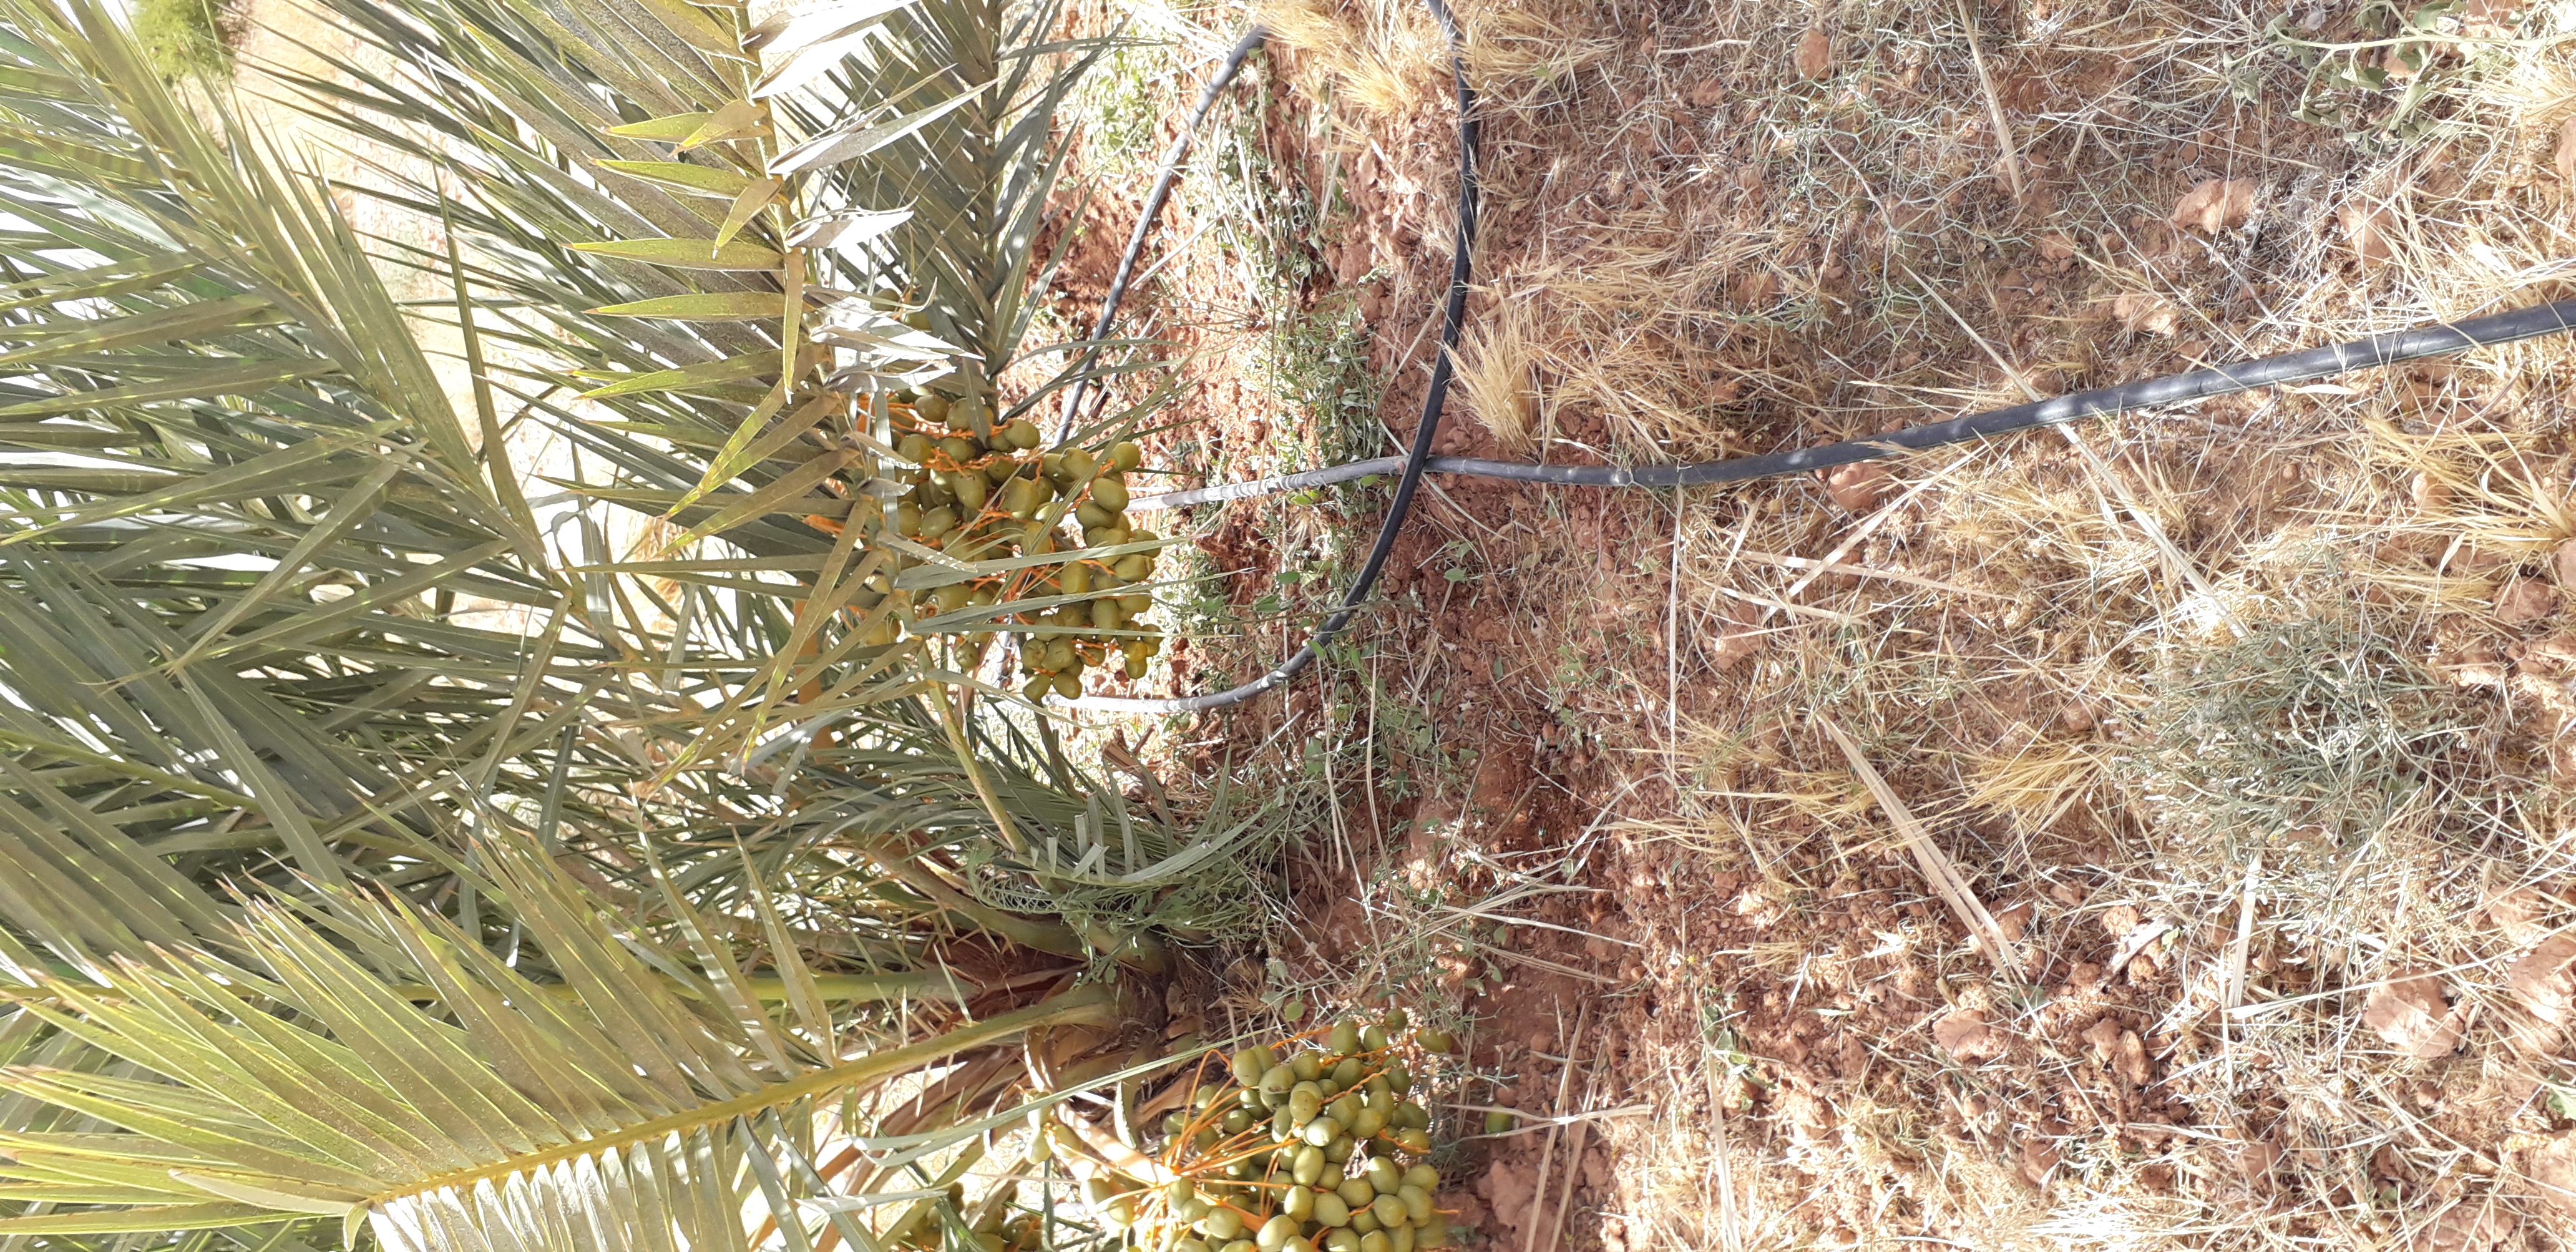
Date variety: Boufagous